Heimiswil

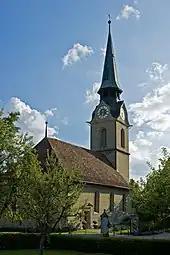
Heimiswil village church

From the , 51 or 3.3% were Roman Catholic, while 1,306 or 84.6% belonged to the Swiss Reformed Church. Of the rest of the population, there was 1 individual who belongs to the Christian Catholic Church, and there were 67 individuals (or about 4.34% of the population) who belonged to another Christian church. There were 5 (or about 0.32% of the population) who were Islamic. There was 1 person who was Buddhist, 1 person who was Hindu and 1 individual who belonged to another church. 92 (or about 5.96% of the population) belonged to no church, are agnostic or atheist, and 51 individuals (or about 3.31% of the population) did not answer the question.